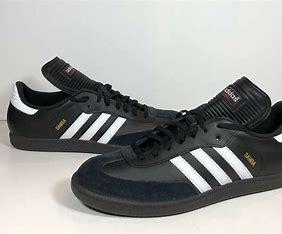
Brand: Adidas
Model: Samba